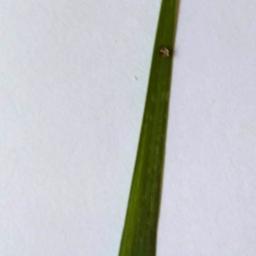
Label: Rice___Leaf_Blast